Sula Miranda

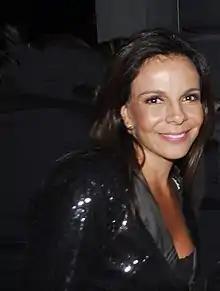
Sula Miranda in 2012

Suely Brito de Miranda, known as Sula Miranda (São Paulo, 12 November 1963), is a Brazilian singer. She reached success from the end of 1980s singing sertanejo music. She is the sister of singer Gretchen.